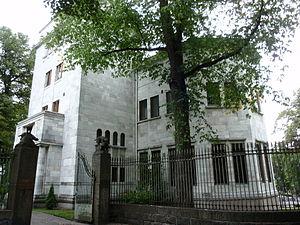
Palais de Marbre est un bâtiment situé dans le quartier de Kaivopuisto à Helsinki en Finlande.